The Duel (1971 film)

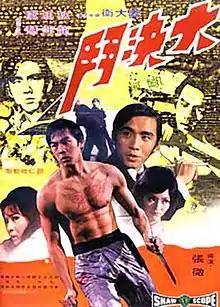
Film poster

The Duel, also known as Duel of the Iron Fist, is a 1971 Hong Kong martial arts film directed by Chang Cheh and starring Ti Lung, Wang Ping, Yue Wai and David Chiang.